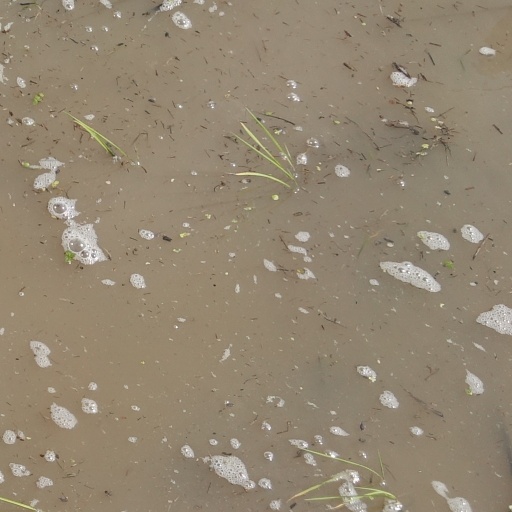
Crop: rice